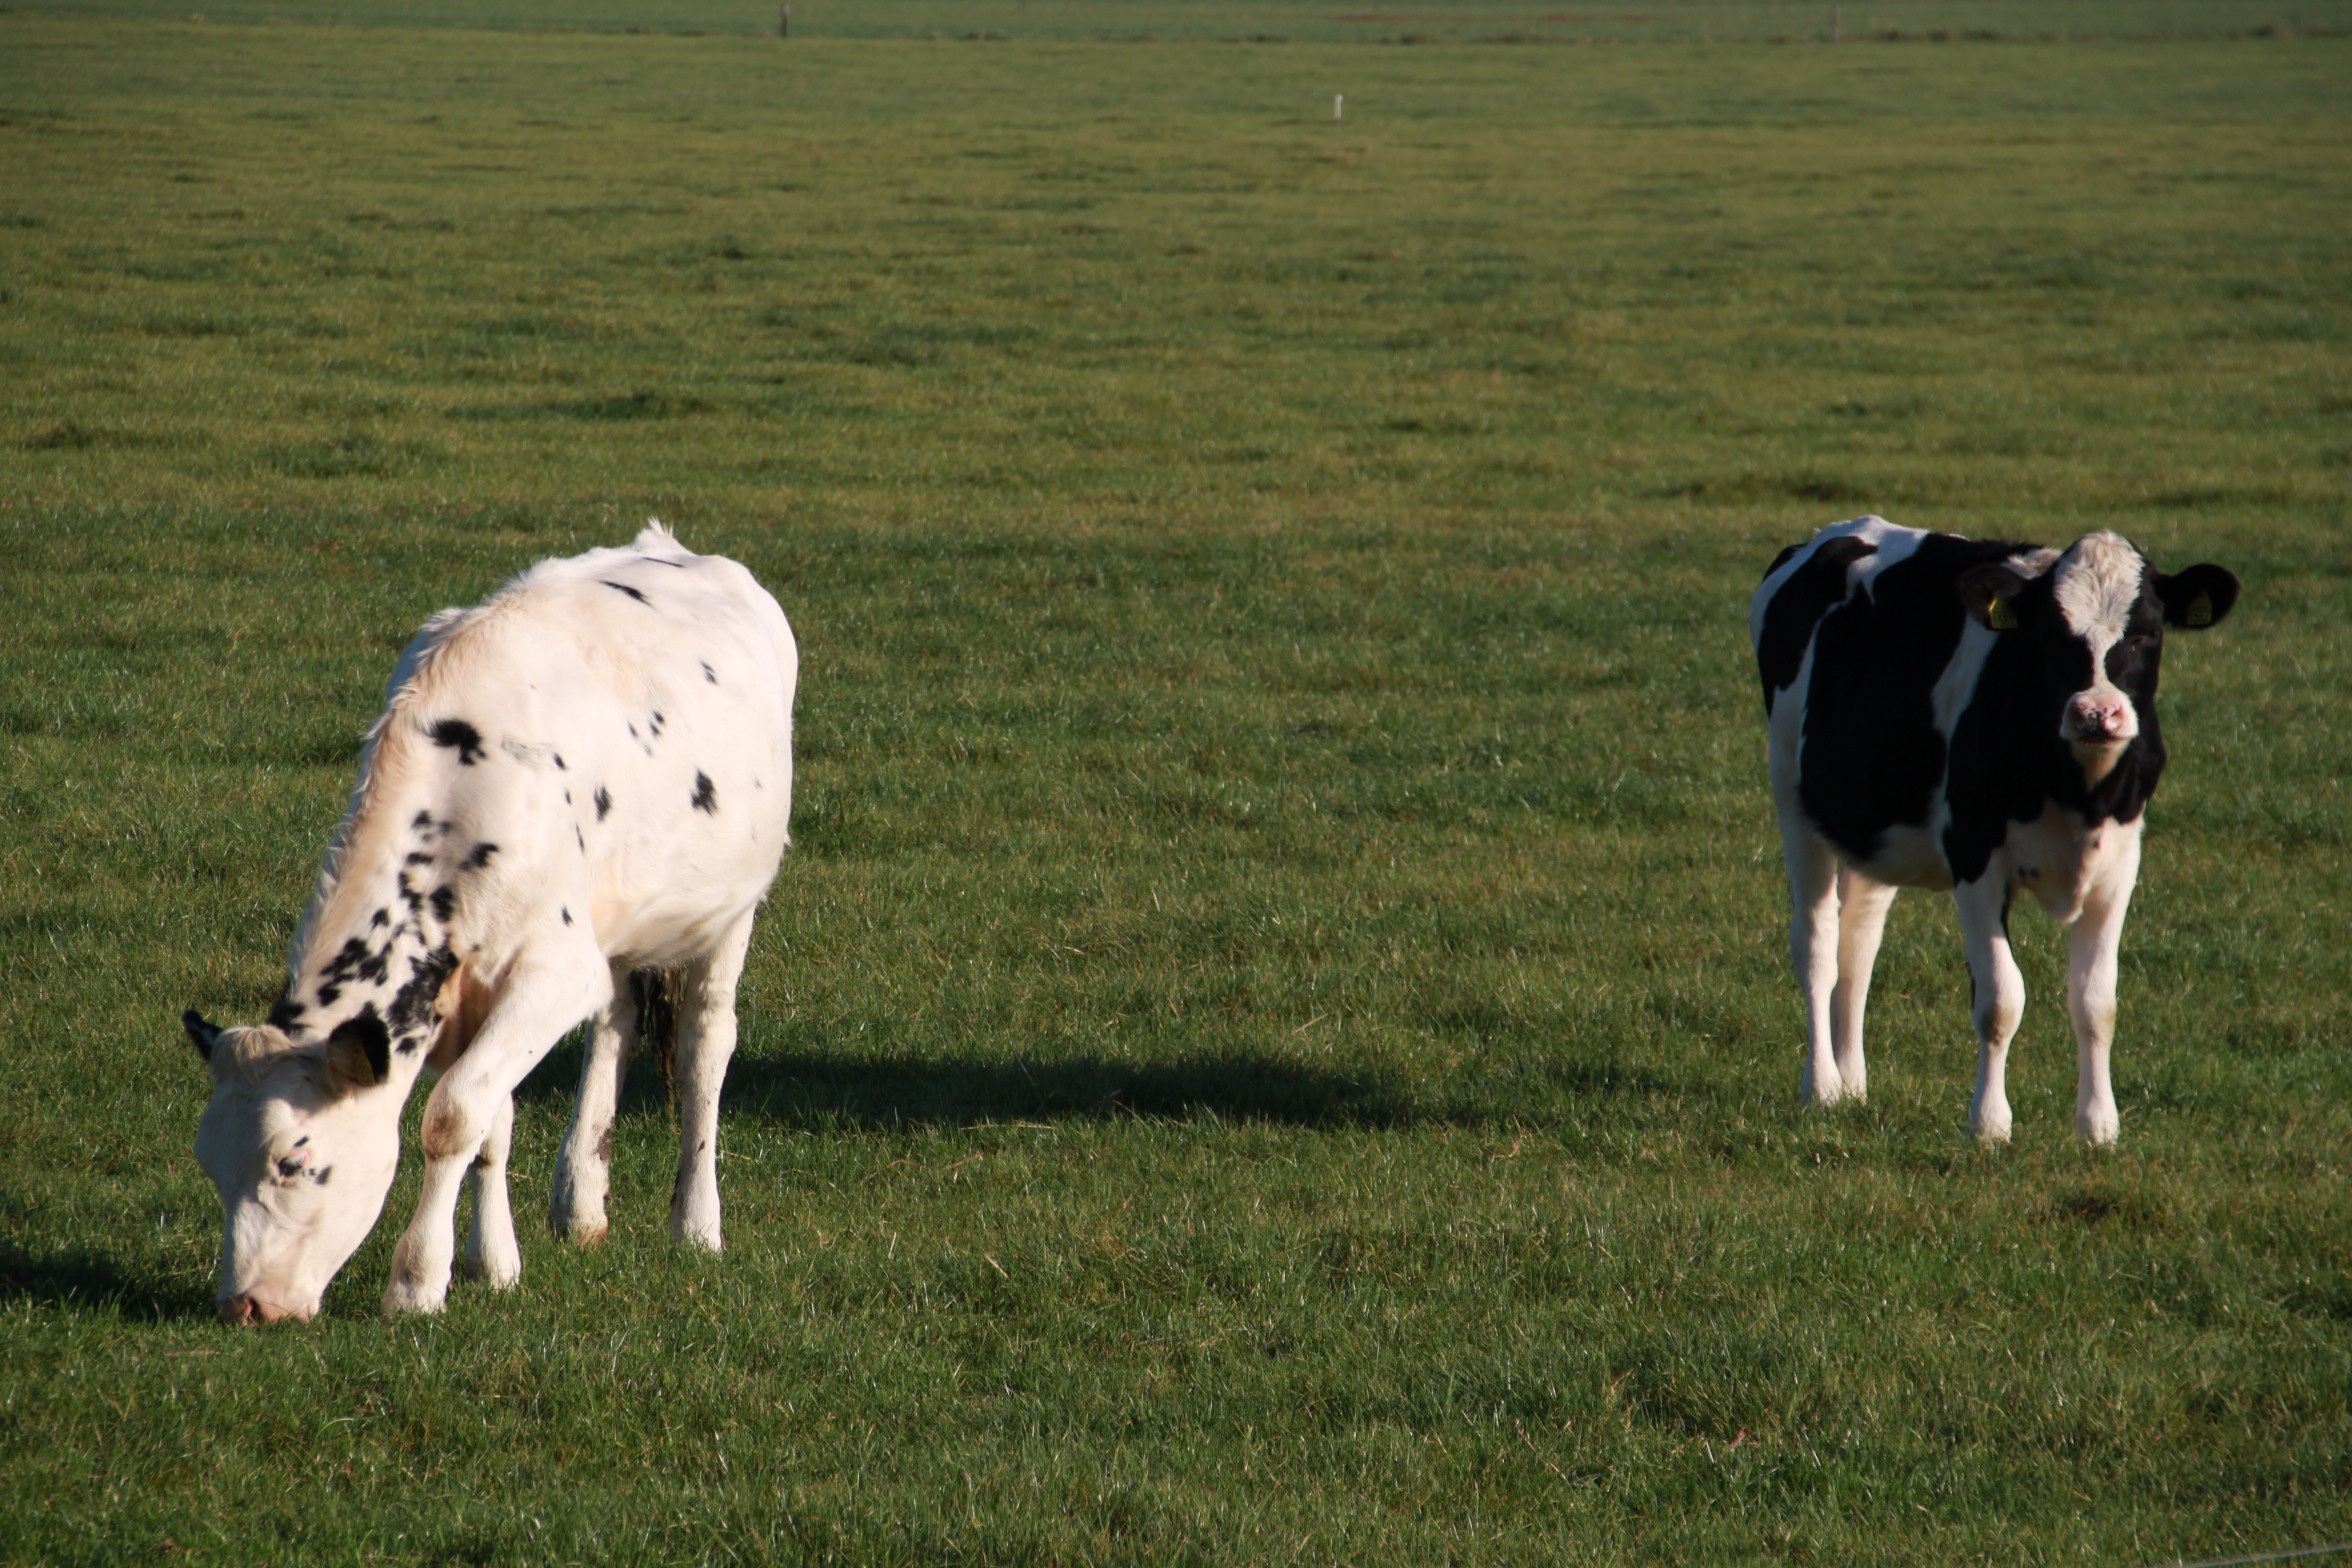
grass, field, farm, meadow, animal, food, cow, herd, pasture, grazing, mammal, black white, calf, cows, bull, netherlands, grassland, animals, farm animal, vertebrate, habitat, browser, dutch landscape, rural area, dairy cow, cattle like mammal